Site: brandenburg
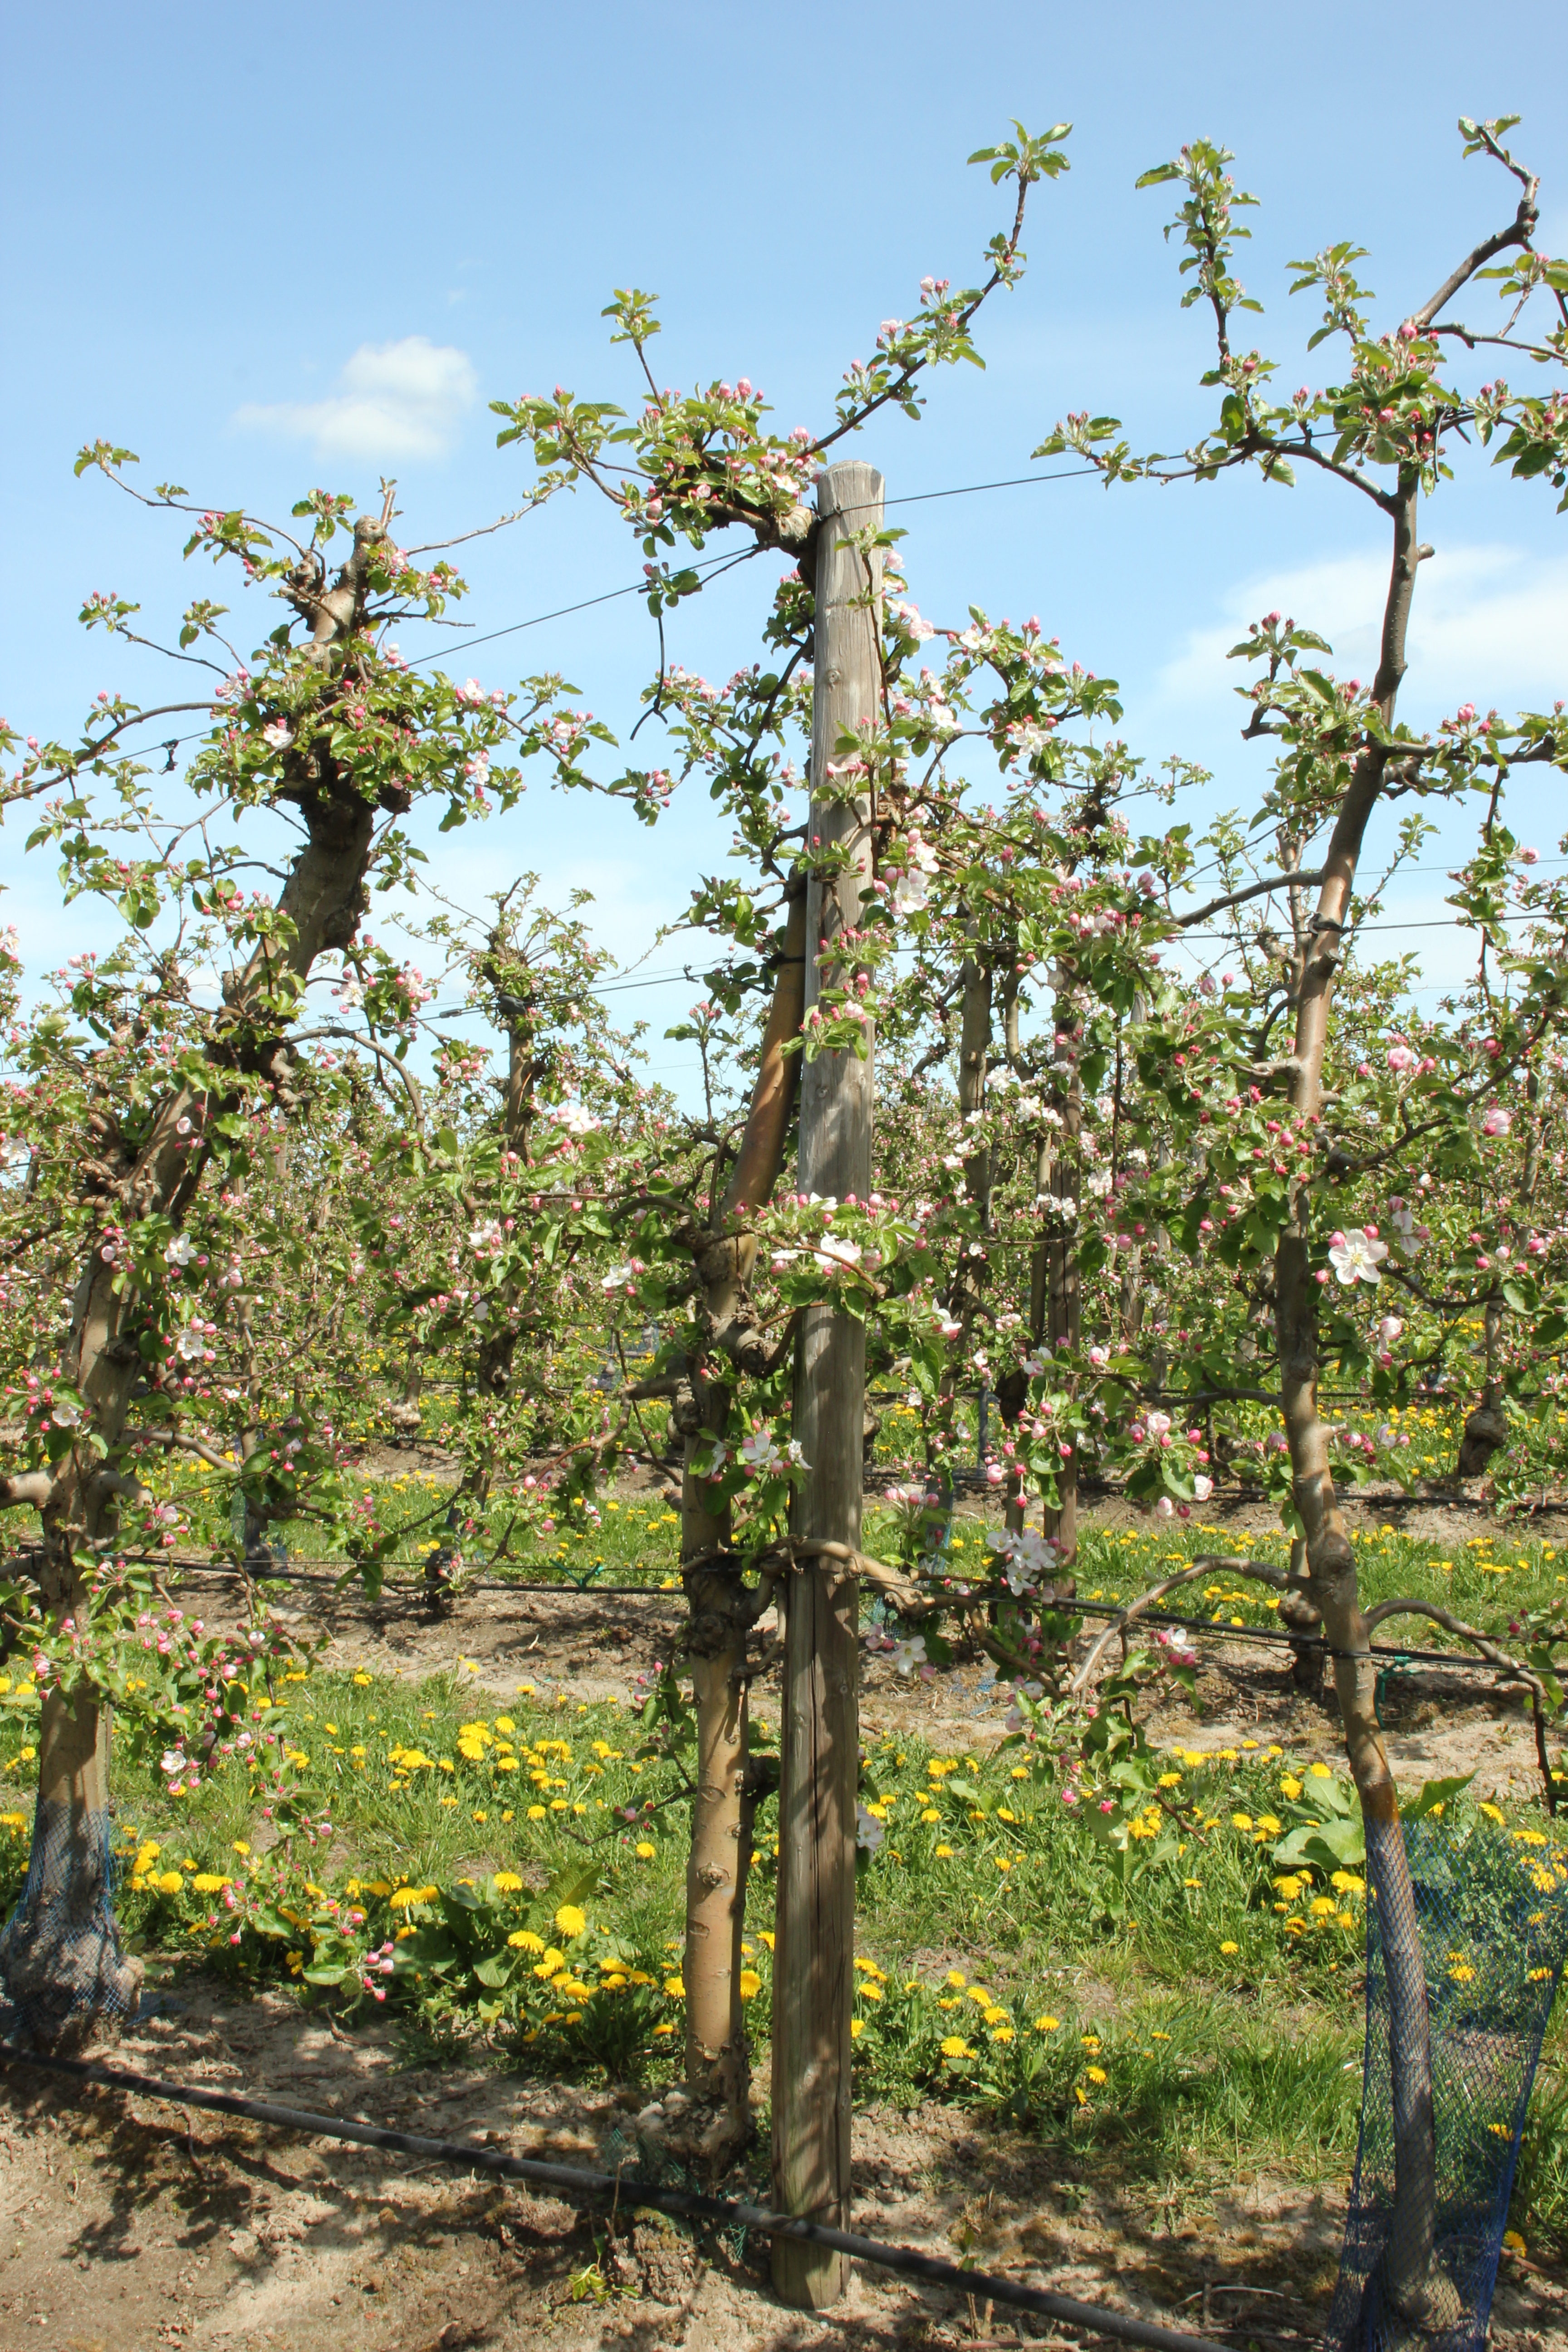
Growth stage (BBCH 57): Inflorescence emergence